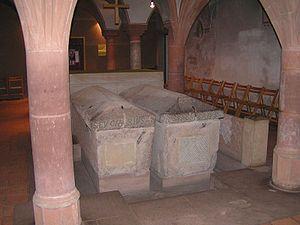
Saint Valère de Trèves, mort en 320 de notre ère, est après Euchaire, le deuxième évêque de Trèves.
L'électorat de Trèves était l'une des principautés ecclésiastiques du Saint-Empire romain germanique. Son titulaire faisait partie des sept Princes-Électeurs ayant la charge d'élire l'empereur romain germanique, selon les règles précisées par la bulle d'Or de Nuremberg de Charles IV du Saint-Empire en 1356.